James Hoban

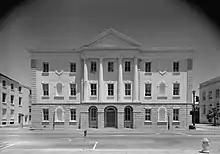
Hoban was the architect for the Charleston County Courthouse in Charleston, South Carolina, built between 1790 and 1792, which drew the attention of George Washington

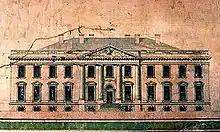
Hoban's amended elevation of the White House form late 1793 or early 1794)

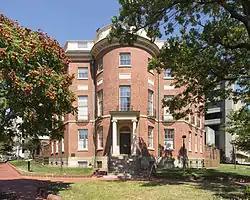
Hoban was the architect of The Octagon House in Washington, D.C.

Hoban was born to Edmond and Martha (née Beaghan) Hoban in 1755, and raised a Roman Catholic on the Desart Court estate belonging to the Earl of Desart in County Kilkenny, Ireland. He worked there as a wheelwright and carpenter until in 1779, when he was given an advanced student place in the Dublin Society's Drawing School on Lower Grafton Street in Dublin and studied under Thomas Ivory. He excelled in his studies and received the prestigious Duke of Leinster's medal from the Dublin Society in November 1780 for his drawing, "Brackets, Stairs, and Roofs". Hoban was an apprentice to Ivory from 1779 until he left to go to America, likely in 1785.